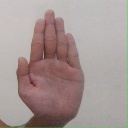
अक्षर: ध